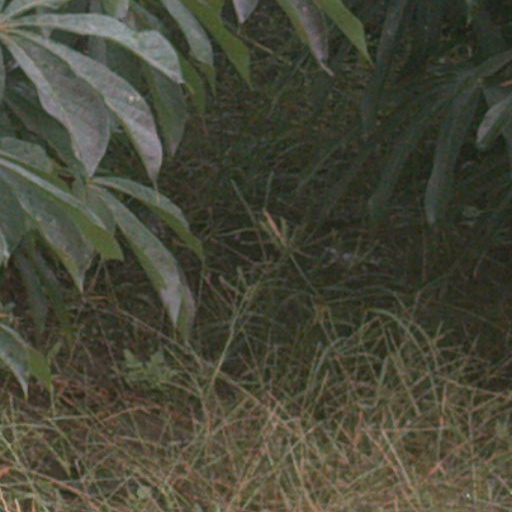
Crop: cassava